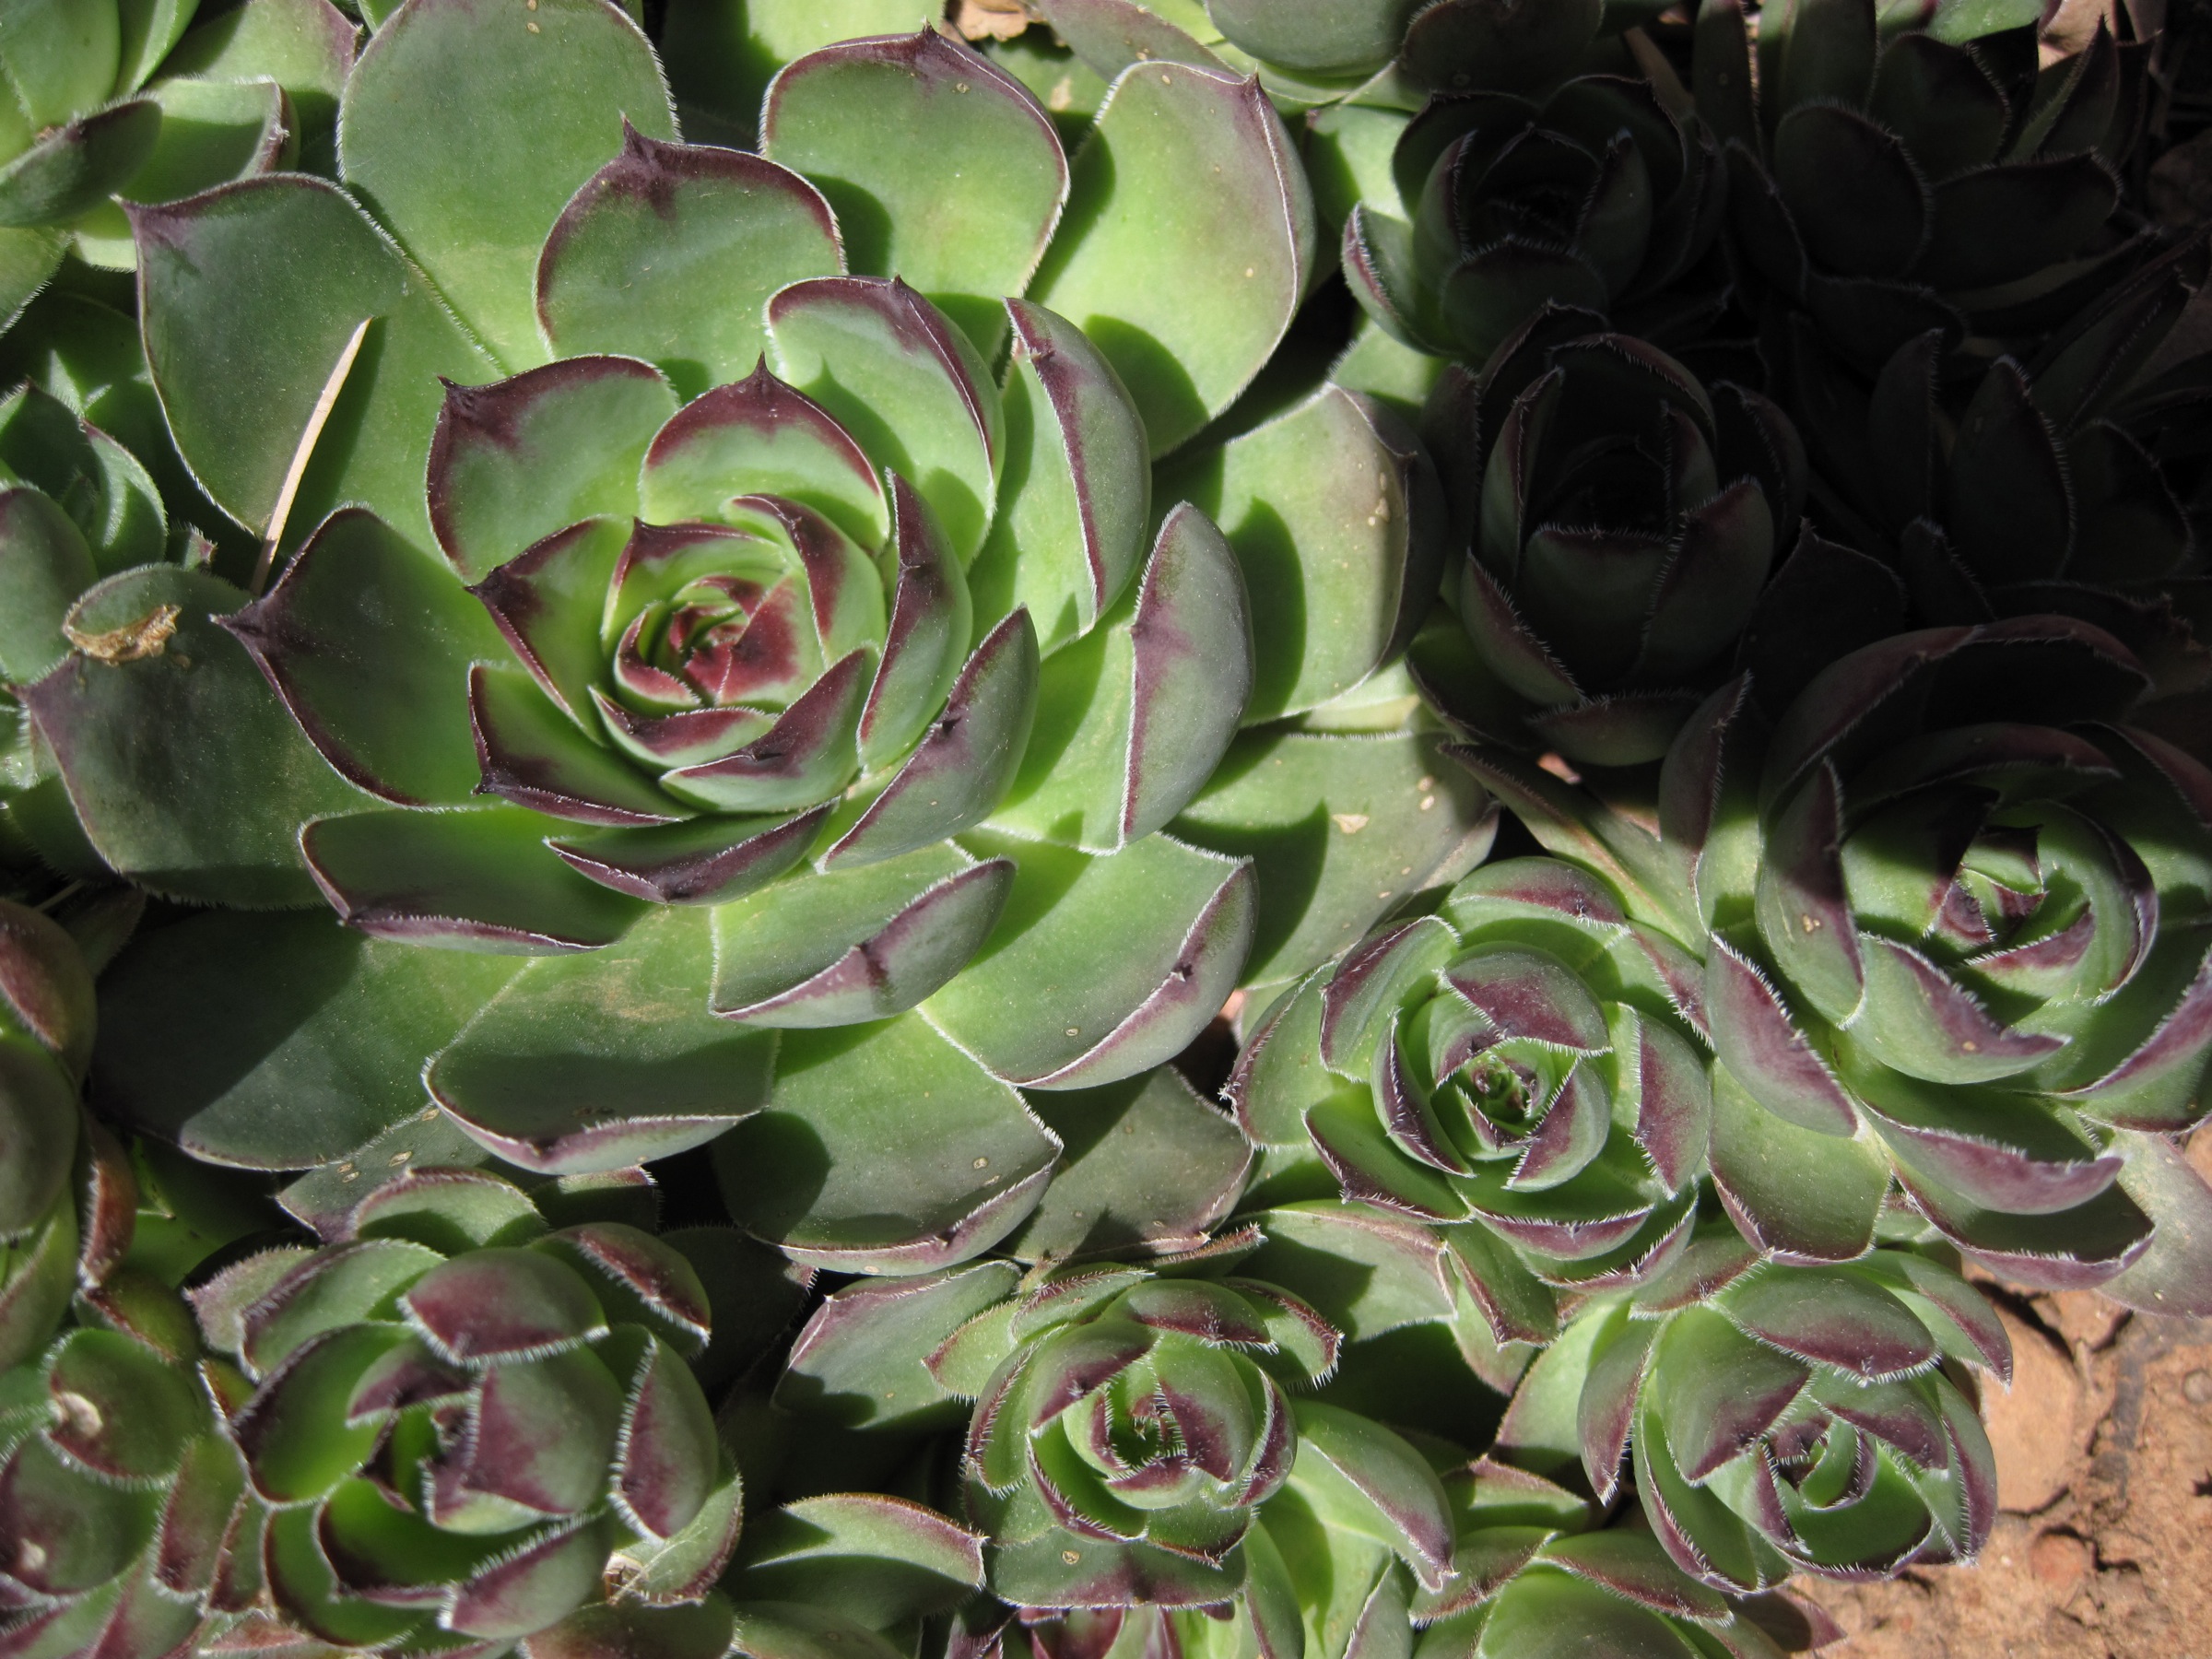
plant, flower, green, produce, botany, flora, thistle, floristry, inmybackyard, flowering plant, daisy family, floral design, land plant, flower arranging